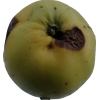
Label: Apple 13